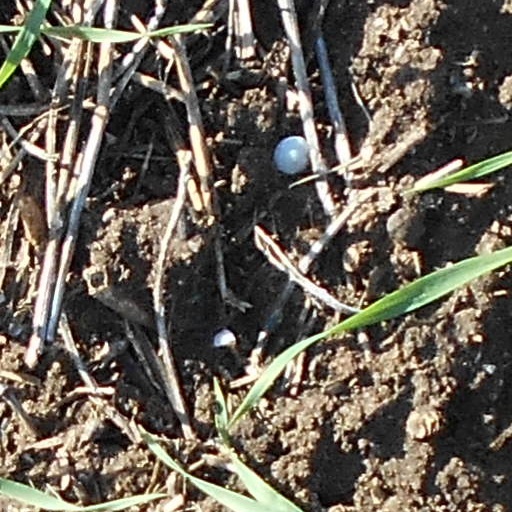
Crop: wheat